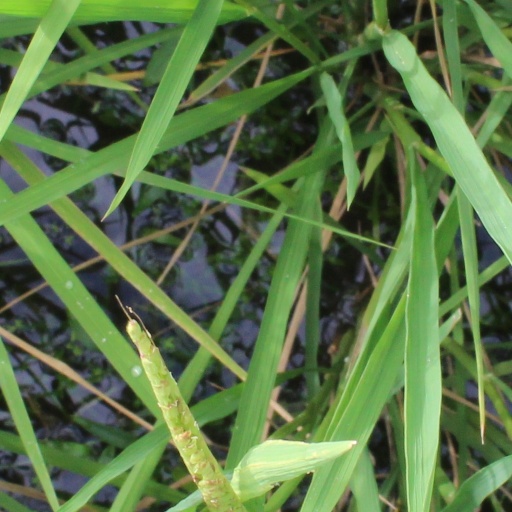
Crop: rice